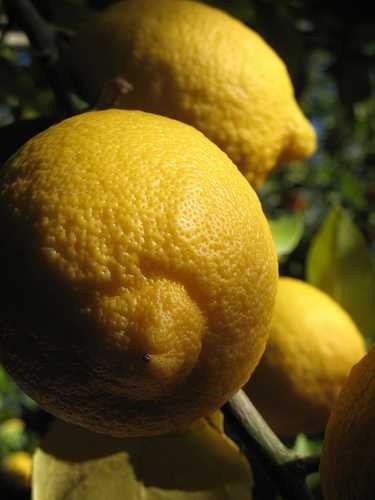
Label: Lemon